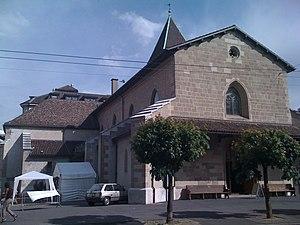
Saint-Gervais est un quartier de la ville de Genève situé sur la rive droite du Rhône. D'abord berceau historique de l'industrie horlogère genevoise, le quartier de Saint-Gervais est aujourd'hui un des centre économiques de la Ville de Genève.